Addite Malik

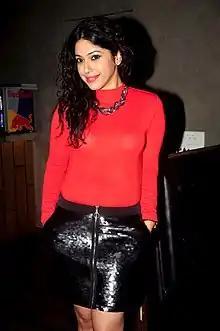
Malik at husband's Birthday Bash 2015

Addite Malik ( Shirwaikar; born 13 October) is an Indian television actress and entrepreneur. She is well known for playing the role of Meeta in "Shararat" and Sonu in "Kahaani Ghar Ghar Kii". She started her career in the early 2000s. She has been a part of shows like "Baat Hamari Pakki Hai", "Junior G", "Miilee", "2612".